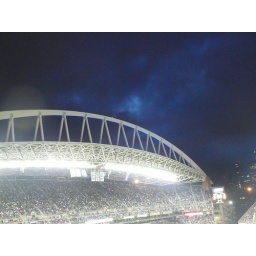
I liked the patches of blue in the night sky so I took the pic.